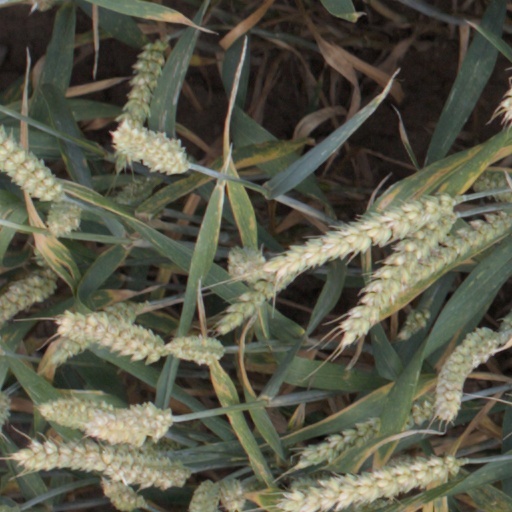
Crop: wheat